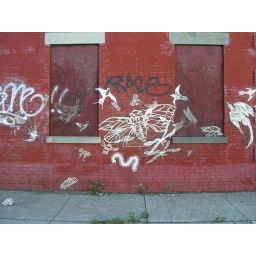
The bird shown in an above picture is just above and to the right of the flying bug thing.